Negaunee Township, Michigan

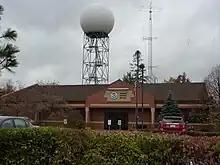
National Weather Service Marquette office situated in the township near the former Marquette County Airport

As of the census of 2000, there were 2,707 people, 1,031 households, and 795 families residing in the township. The population density was . There were 1,259 housing units at an average density of . The racial makeup of the township was 97.56% White, 0.07% African American, 0.92% Native American, 0.18% Asian, 0.04% Pacific Islander, 0.18% from other races, and 1.03% from two or more races. Hispanic or Latino of any race were 0.48% of the population.